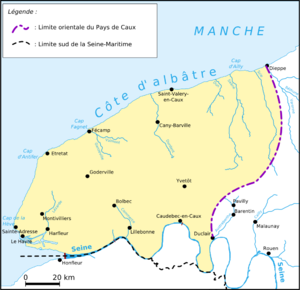
Le pays de Caux est une région naturelle de Normandie appartenant au Bassin parisien. Il s’agit d’un plateau délimité au sud par la Seine, à l’ouest et au nord par les falaises de la Côte d'Albâtre, à l’est par les hauteurs dominant les vallées de la Varenne et de l’Austreberthe. Son territoire occupe toute la partie occidentale du département de la Seine-Maritime.
La Côte d'Albâtre est un choronyme qui correspond à une région côtière française du cauchois située sur la Manche. Constitué de 130 kilomètres de bordures maritimes et de falaises entrecoupées de valleuses, elle constitue la quasi-totalité du littoral de la Seine-Maritime. Depuis 2009, une partie est classée site Natura 2000 sous la dénomination littoral cauchois.